Roeloff Swartwout

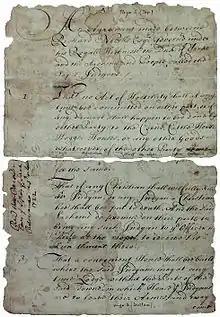
Esopus Peace Treaty 1664

In the hope of making a treaty with the Esopus Indians, Dutch emissaries contacted the tribe on June 5, 1663, and requested a meeting. The natives replied that it was their custom to conduct peace talks unarmed and in the open, so the gates of Wiltwijck were kept open.